Danube station (Paris Métro)

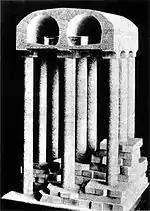
Structure of the station. It is not established as an underground viaduct, as the model might suggest

The station opened on 18 January 1911 as part of a branch of line 7 from Louis Blanc to Pré-Saint-Gervais, 18 days after the commissioning of the first section of line 7 between Opéra and Porte de la Villette due to difficulties during its construction.